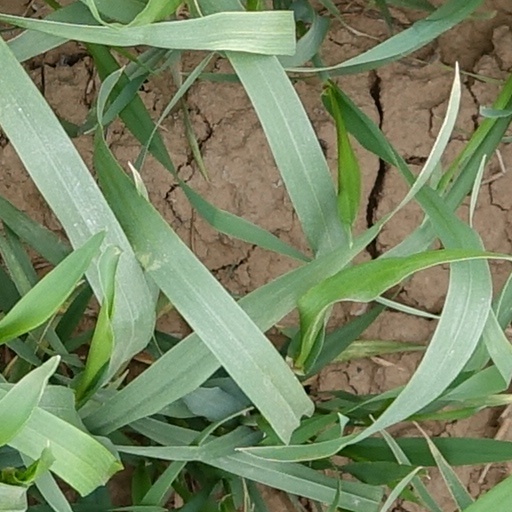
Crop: wheat